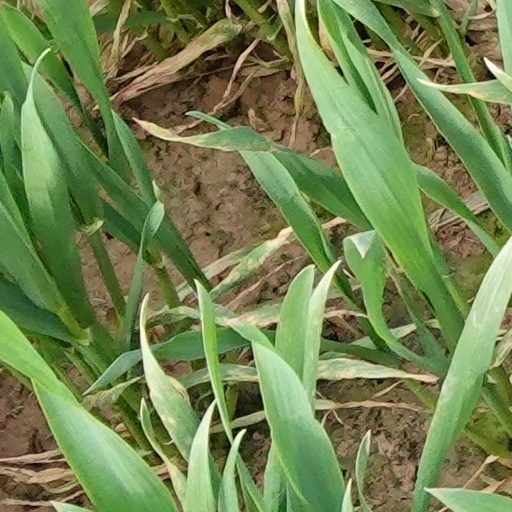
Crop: wheat